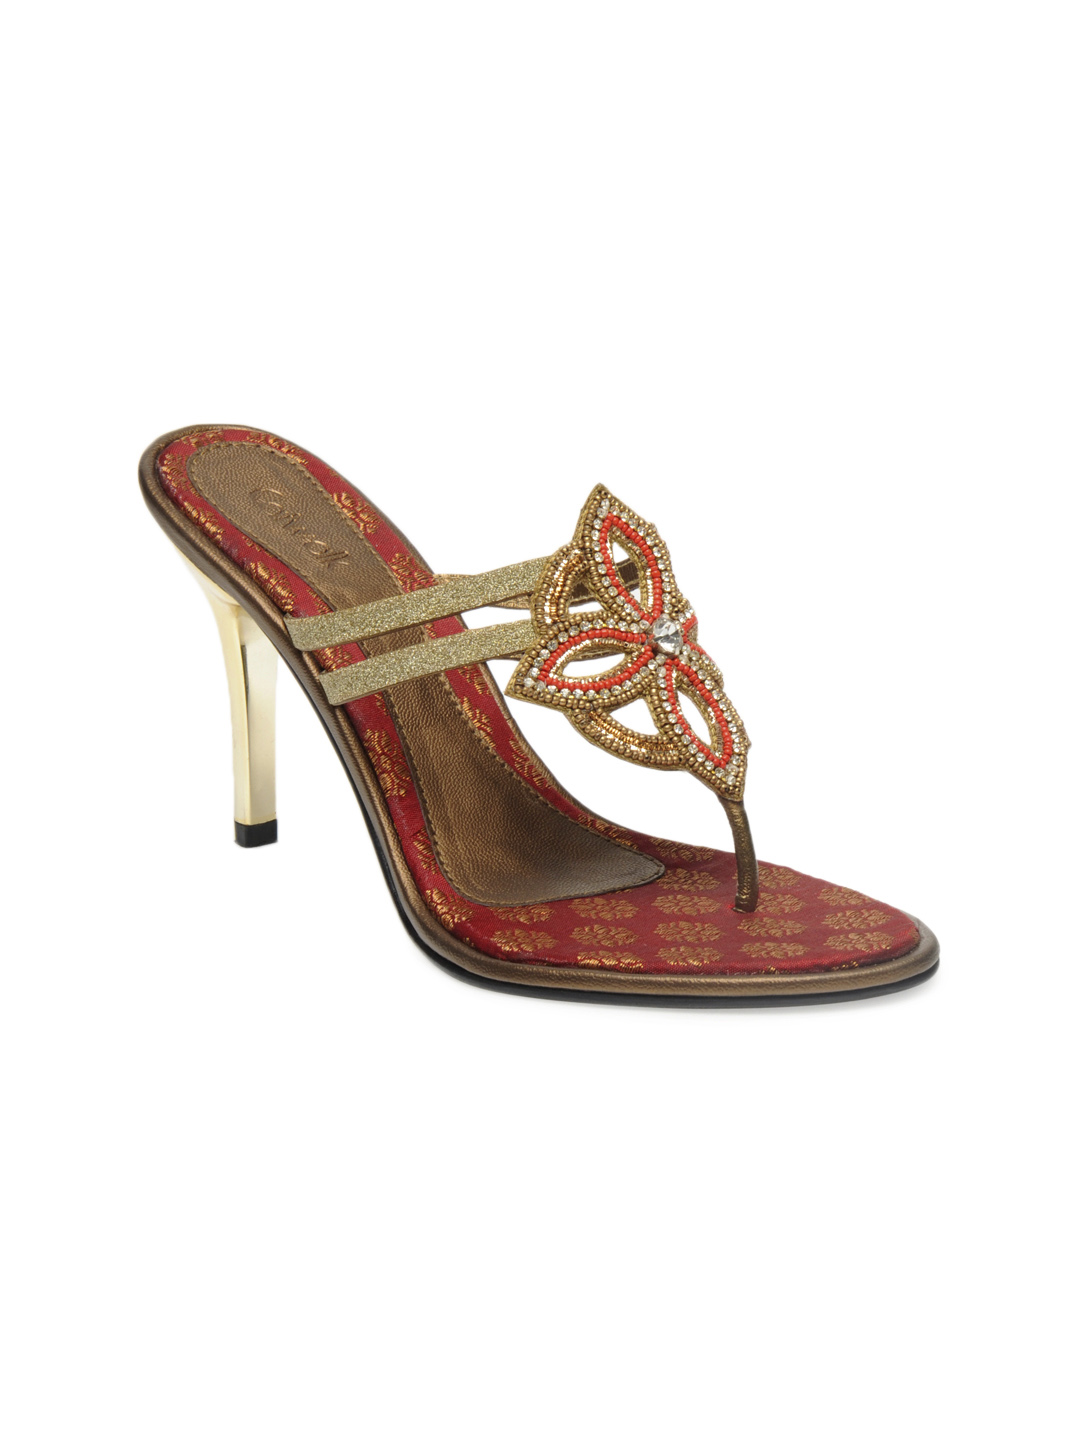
Catwalk Women Golden Heels
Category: Footwear / Shoes / Heels
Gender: Women
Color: Gold
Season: Winter 2015
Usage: Casual